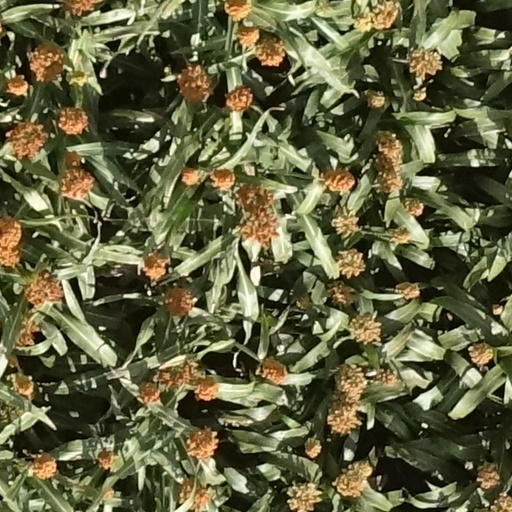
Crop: sorghum